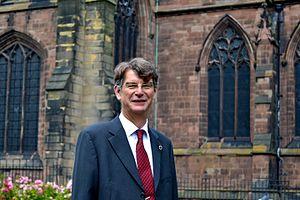
Robert Howard Marris, né le 8 avril 1955, est un homme politique britannique.
La circonscription de Wolverhampton South West est une circonscription située dans le West Midlands, et représentée à la Chambre des Communes du Parlement britannique.